User story

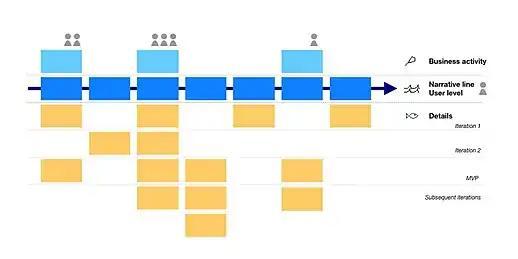
User story mapping

A story map organises user stories according to a narrative flow that presents the big picture of the product. The technique was developed by Jeff Patton from 2005 to 2014 to address the risk of projects flooded with very detailed user stories that distract from realizing the product's main objectives.